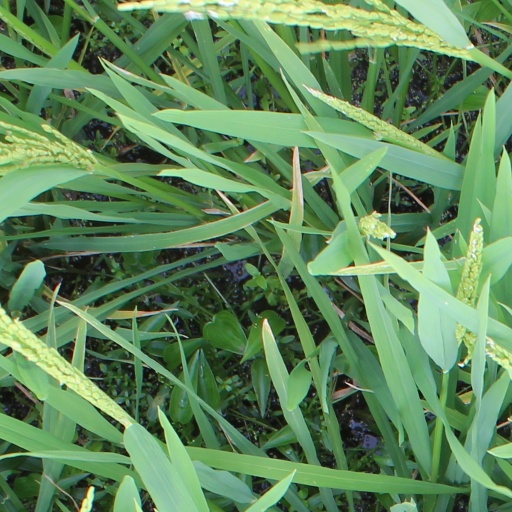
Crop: rice